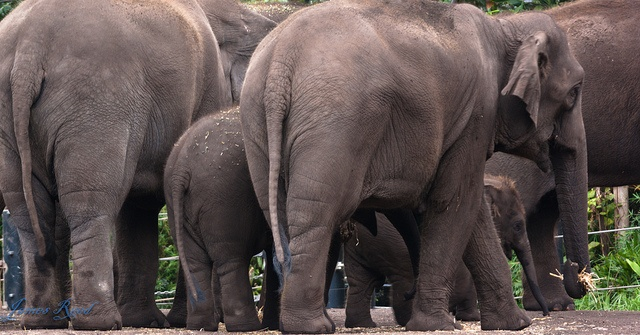
A herd of elephants walking in the grazing field
THIS IS A PICTURE OF A LARGE FAMILY OF ELEPHANTS
a group of elephants standing around eating grass
A herd of elephants with large and small elephants at the zoo.
A young elephant huddled between a group of adult elephants